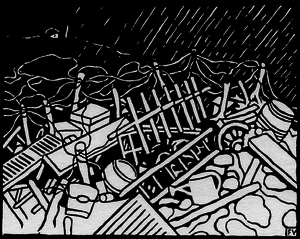
Félix Vallotton - Le guetteur 1916
Les Études constituent le dernier recueil pour piano de Claude Debussy, comprenant douze pièces composées entre le 5 août et le 29 septembre 1915. Réparties en deux « livres » et dédiées à la mémoire de Frédéric Chopin, elles ont fait l'objet de créations partielles par les pianistes George Copeland, le 21 novembre 1916 à New York, Walter Rummel, le 14 décembre 1916 dans le cadre des concerts au profit de « l'aide affectueuse aux musiciens », à Paris, et Marguerite Long, le 10 novembre 1917 à la Société nationale de musique.